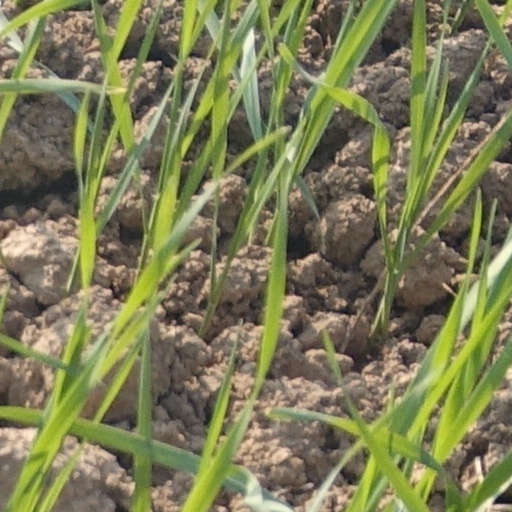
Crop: wheat